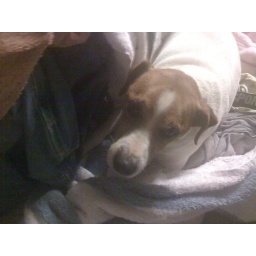
I love laying in the dirty clothes pile.